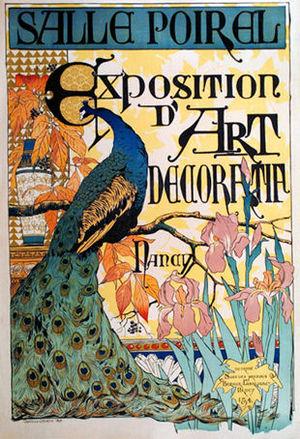
Affiche de l'exposition d'art décoratif des galeries Poirel de Nancy en 1894
Camille Martin est un peintre, relieur, illustrateur et affichiste lorrain, né Camille Emmanuel Joseph Étienne Martin à Nancy le 14 février 1861, et mort le 11 octobre 1898. Il fait partie du mouvement de l'École de Nancy.
L'exposition d'art décoratif lorrain de 1894 est une exposition organisée en 1894 à Nancy, aux galeries Poirel pour promouvoir l'art décoratif de Lorraine. Organisée par Charles André, elle est considérée comme l'acte fondateur de l'école de Nancy.
L'école de Nancy, Alliance provinciale des industries d'art est le fer de lance de l'Art nouveau en France, dont l'inspiration essentielle est à chercher dans les formes végétales : ginkgo, ombelle, berce du Caucase, nénuphar, chardon ou encore cucurbitacée ; et animales, comme les libellules. Cette alliance s'appuie sur une recherche d'utilisation poussée dans la verrerie, la ferronnerie, l'acier, le bois, pour mettre le beau dans les mains de tous et ainsi faire entrer l'art dans les foyers.
Le musée de l'École de Nancy est un musée situé à Nancy et consacré au courant artistique de l'Art nouveau nancéien connu sous le nom d'École de Nancy. Aménagé dans l'ancienne propriété d'Eugène Corbin, grand mécène du mouvement, il a été officiellement ouvert au public, sous sa forme actuelle en 1964. Dans le jardin du musée se trouve un aquarium, classé monument historique, une porte réalisée pour les usines d'Émile Gallé ainsi qu'un monument funéraire.
Le prix du Musée d'Orsay est un prix décerné annuellement par le musée d'Orsay à Paris depuis 2006.